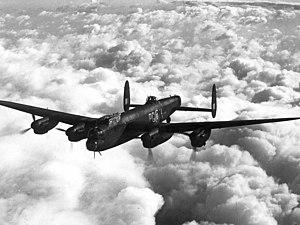
L'Avro 683 Lancaster est un bombardier quadrimoteur de la Seconde Guerre mondiale, initialement produit par la société Avro pour l'armée de l'air britannique. Entré en service en 1942, il est construit à plus de 7 000 exemplaires et est, avec le Handley Page Halifax, le principal bombardier de la Royal Air Force durant cette période. Il se rend célèbre pour ses bombardements de nuit. Il est une des armes principales des bombardements alliés en France et plusieurs centaines de ces appareils ont participé au massif bombardement de Dresde en février 1945. Il n'en reste, en 2015, que deux encore en état de vol.
Les Grands Magasins du Louvre sont un ancien grand magasin parisien dont l'origine remonte à l'ouverture, en 1855, des Galeries du Louvre installées au rez-de-chaussée du Grand Hôtel du Louvre, sur la rue de Marengo et la rue de Rivoli. Ayant pris la dénomination Grands Magasins du Louvre en 1857, le commerce investit, en 1888, l'ensemble de l'ancien établissement hôtelier jusqu'à la place du Palais-Royal. Il ferme définitivement en 1974 pour être remplacé, après une importante campagne de restructuration, par Le Louvre des Antiquaires, inauguré en 1978.